In Desert and Wilderness

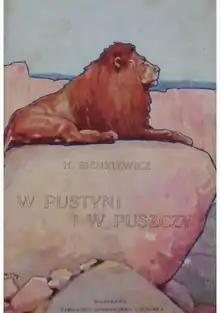
1912 Polish edition

In Desert and Wilderness is a popular young adult novel by the Polish author and Nobel Prize-winning novelist Henryk Sienkiewicz, written in 1911. It is the author's only novel written for children/teenagers. It tells the story of two young friends, Polish boy Staś Tarkowski and English girl Nel Rawlison, kidnapped by rebels during the Mahdist War in Sudan. It was adapted for film twice, in 1973 and in 2001.